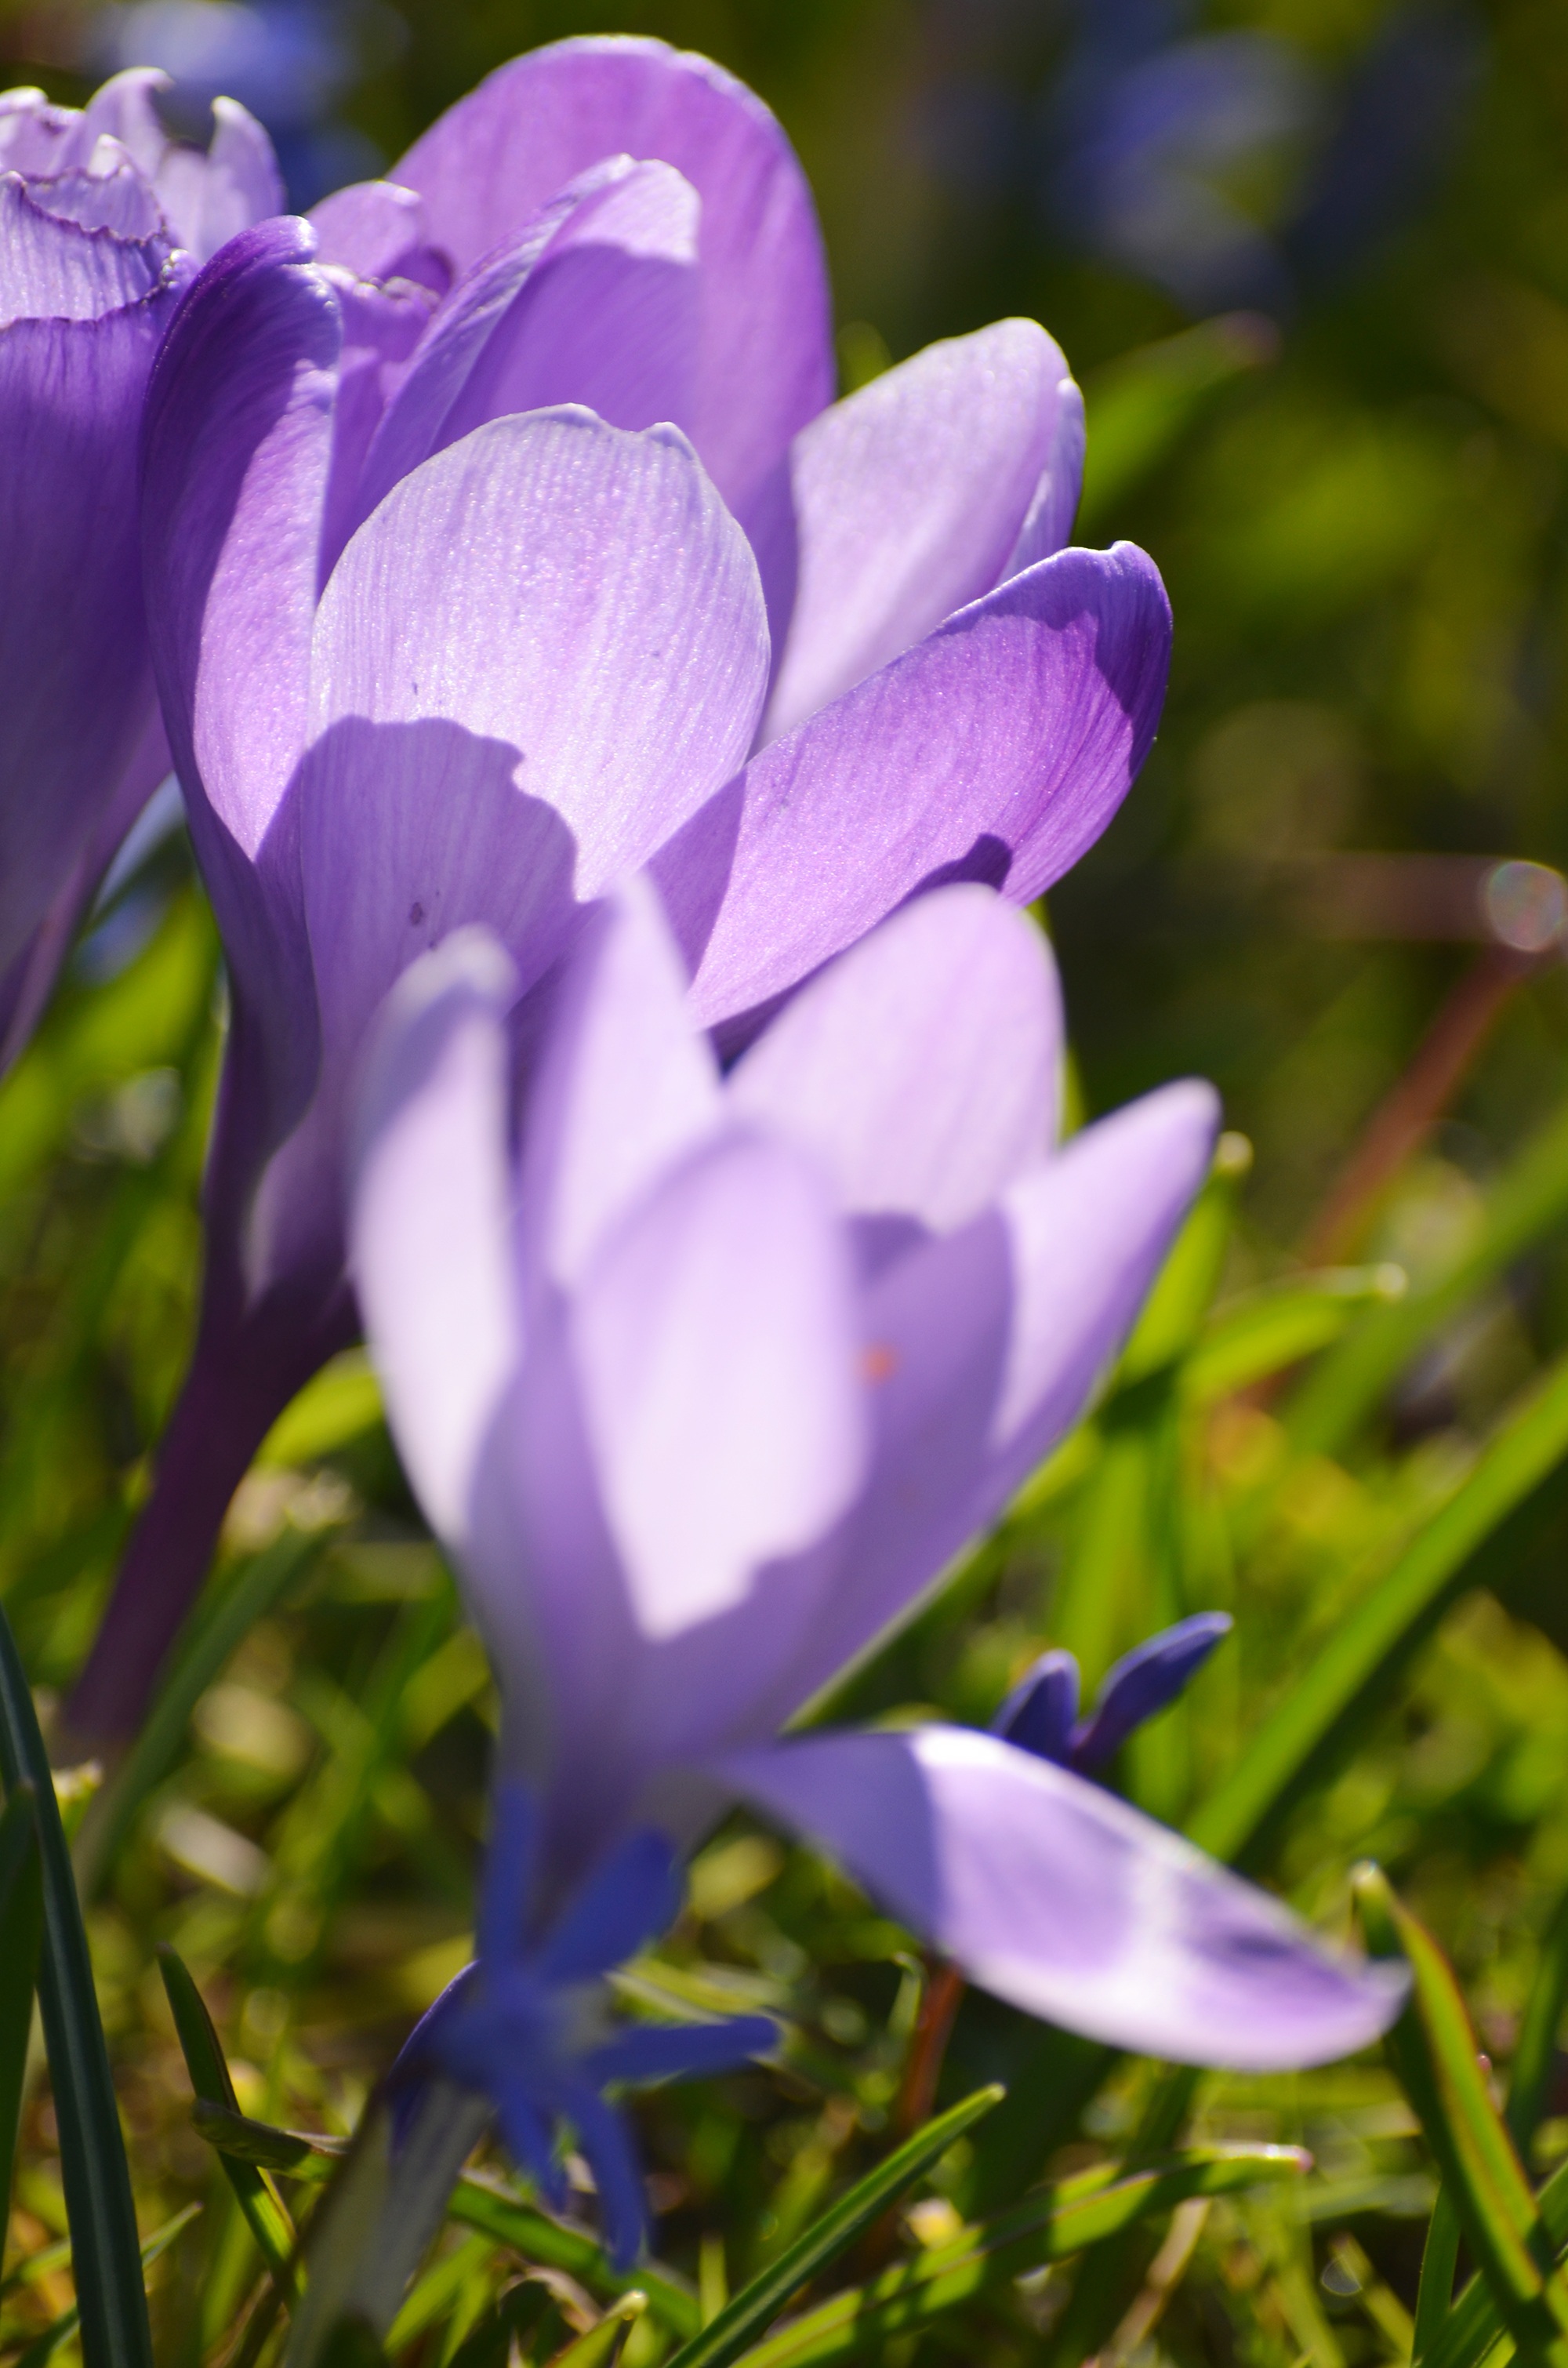
blossom, plant, flower, purple, petal, spring, botany, flora, wildflower, easter, crocus, early bloomer, macro photography, fr hlingsanfang, flowering plant, land plant, iris family